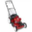
Label: lawn_mower